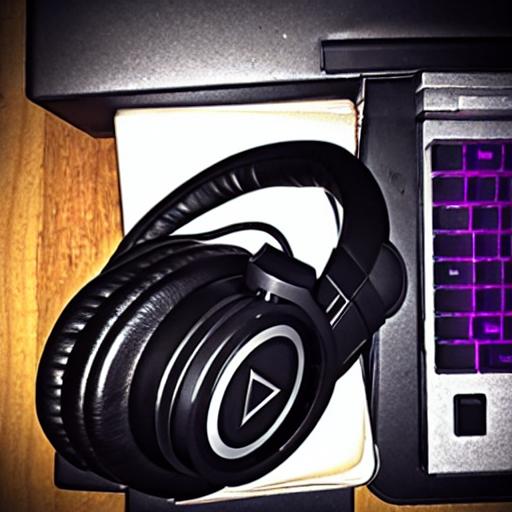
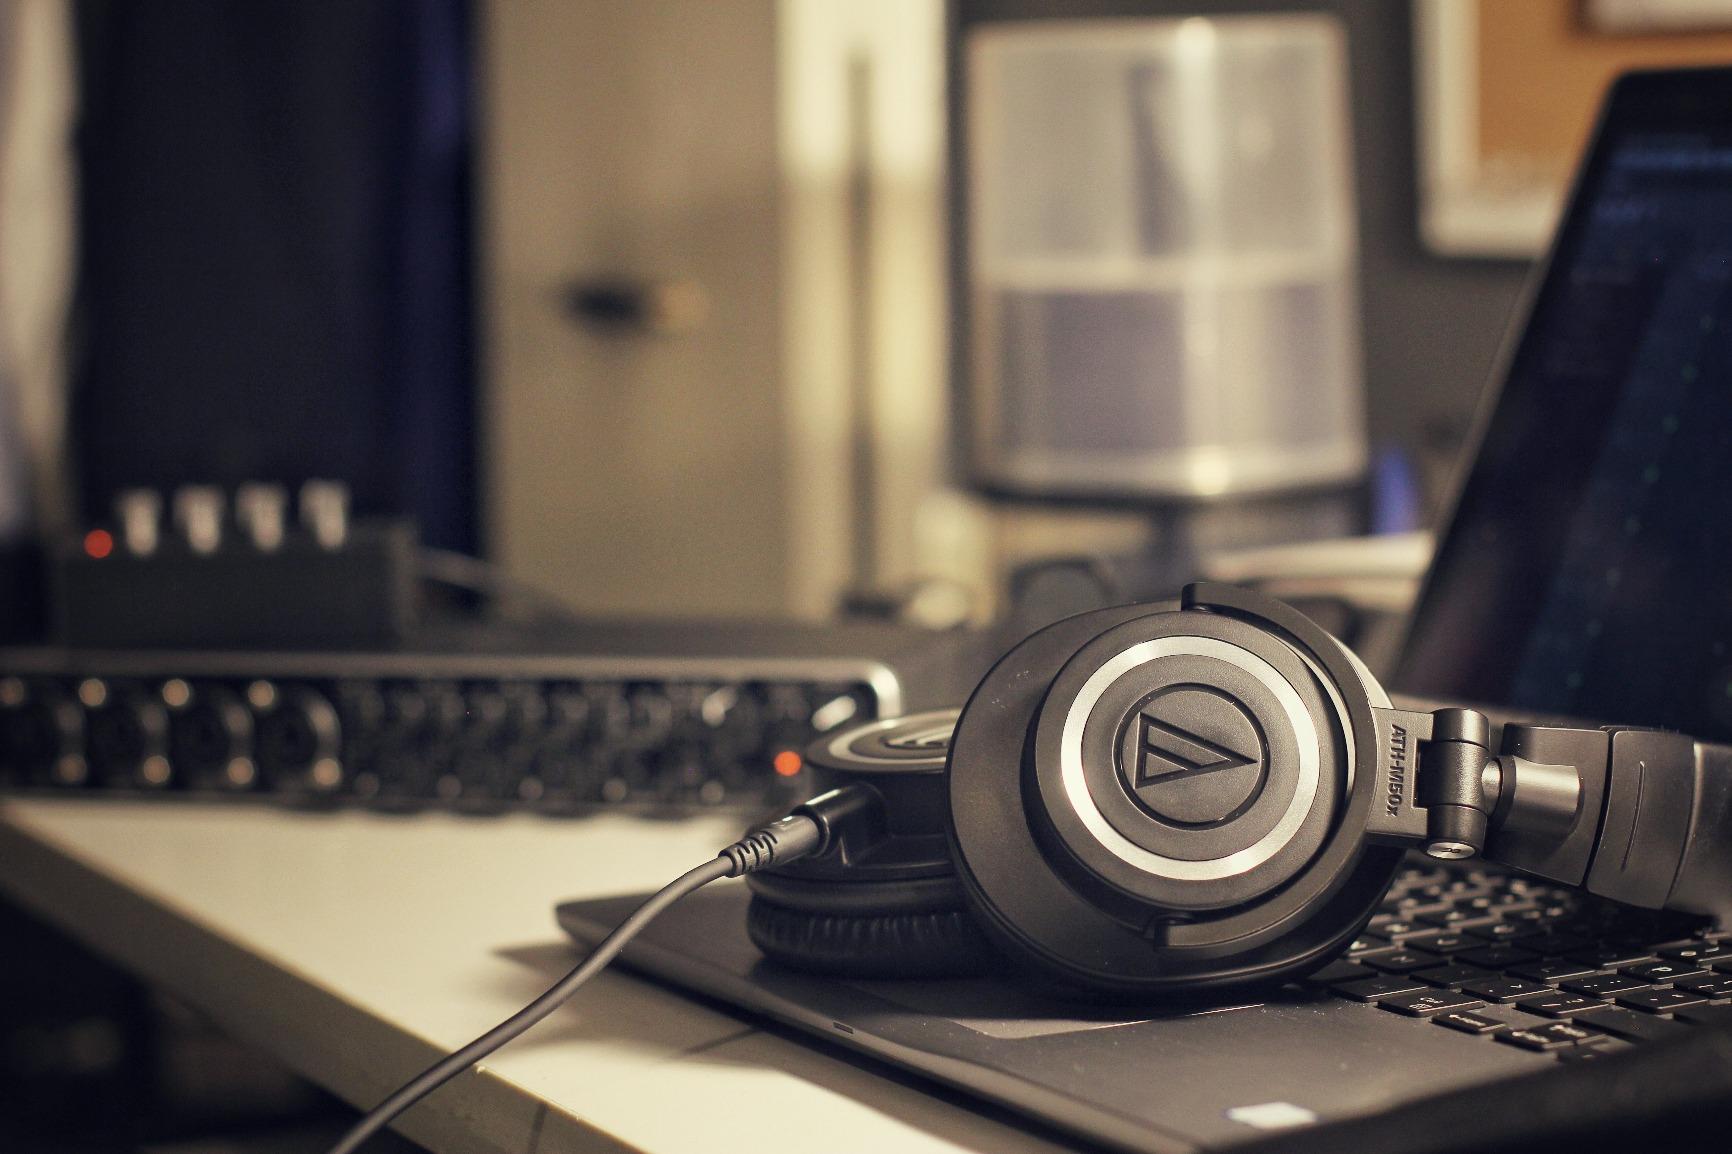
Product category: headphones
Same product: no